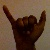
The image shows a hand gesture representing the letter 'Y' in Indian Sign Language.